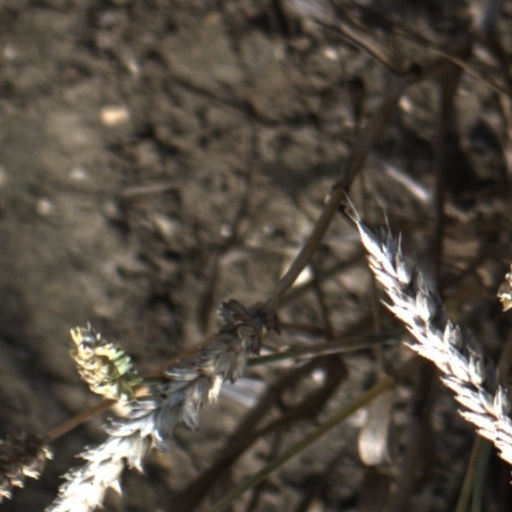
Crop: wheat